Donna Moderna

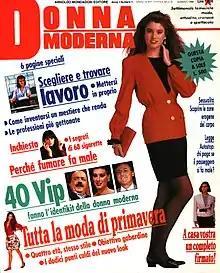
First edition of "Donna Moderna" dated 22 March 1988

"Donna Moderna" covers articles on beauty, fashion, food, weddings and shopping. The magazine offers several supplements, including "Donna Moderna Wellness", "Casa Idea" and "Donna in Forma". The target audience of the magazine is women with the ages between 25 and 45.